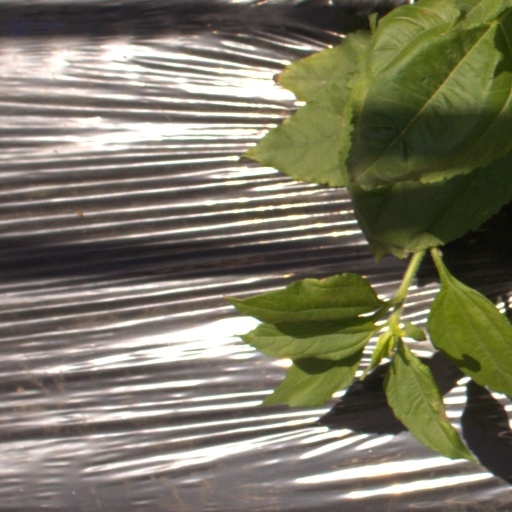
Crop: Jerusalem artichoke